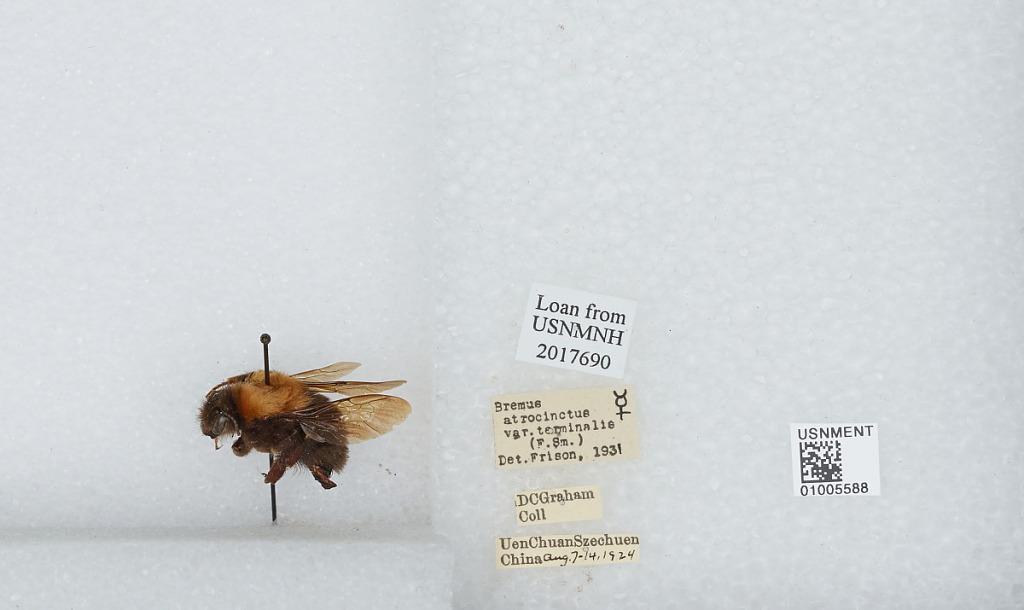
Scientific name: Bombus (Festivobombus) festivus Smith
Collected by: D. Graham
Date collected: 1924-8-7
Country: China
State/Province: Sichuan
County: Ngawa Tibetan and Qiang
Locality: Uen Chuan
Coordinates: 31.4839, 103.588
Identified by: Frison